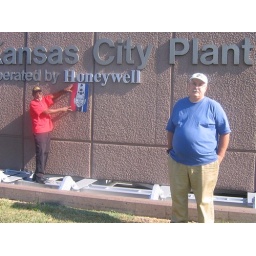
18 - Steve Clemens in front of Honeywell sign with Maurice Copeland in back ground